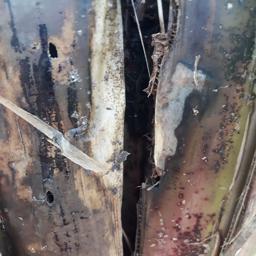
Label: PSEUDOSTEM WEEVIL